Lookers

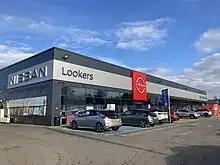
Lookers Nissan Gateshead, 2023

The Lookers Group was established in 1908, by John Looker. It was based in Manchester, and dealt with the sale of bicycles, parts, accessories. In 1910, the business joined forces, to create Lookers Ltd. Until World War I, Lookers Ltd was primarily a Ford dealer, which thrived to such an extent that, in 1911, the garage in Hardman Street had to be completely rebuilt, to accommodate the business generated by Ford.